Eastman Kodak Co. v. Image Technical Services, Inc.

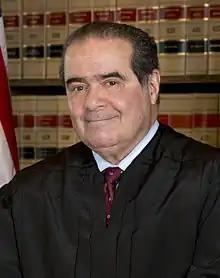
Justice Scalia filed a dissenting opinion

Justice Scalia dissented and denied that this was just another case on the proper standard for summary judgment, as the majority had said. Justice Scalia insisted that "the case presents a very narrow—but extremely important—question of substantive antitrust law: whether, . . . for purposes of applying our exacting rules governing the behavior of would-be monopolists, a manufacturer's conceded lack of power in the interbrand market for its equipment is somehow consistent with its possession of market, or even monopoly, power in wholly derivative aftermarkets for that equipment."